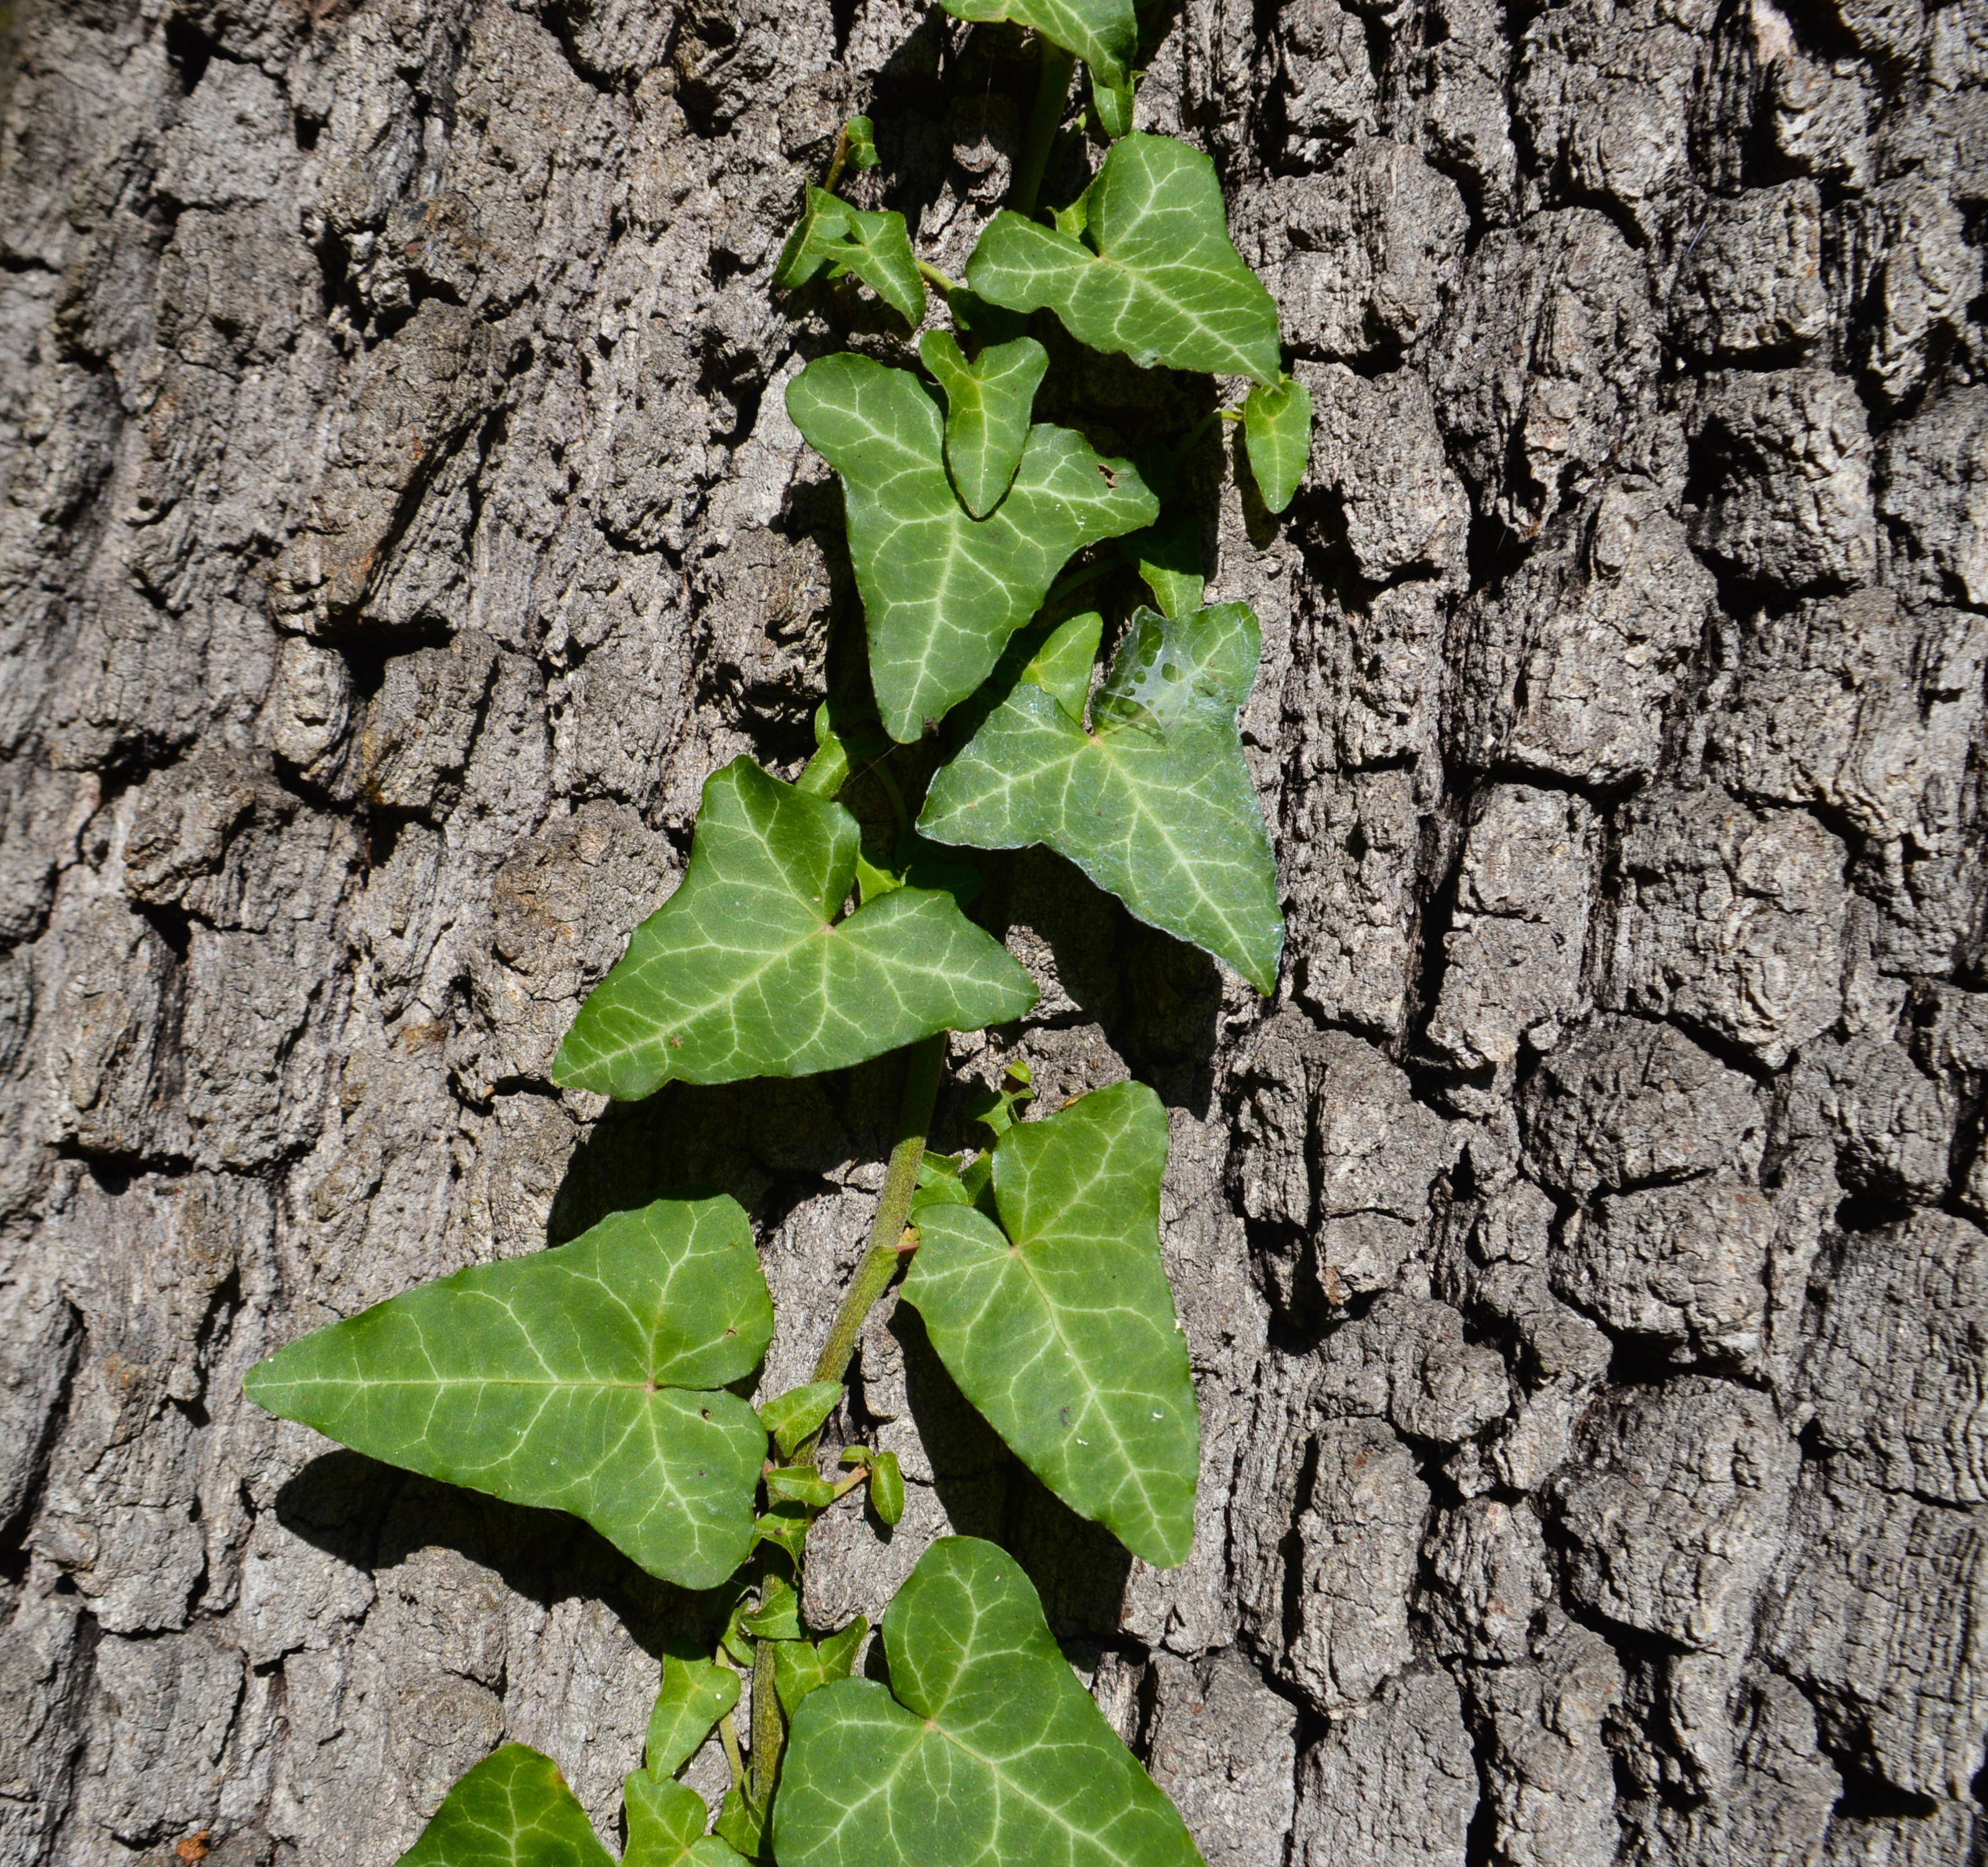
tree, nature, plant, leaf, flower, green, produce, ivy, soil, botany, flora, flowering plant, annual plant, plant stem, land plant, apiales